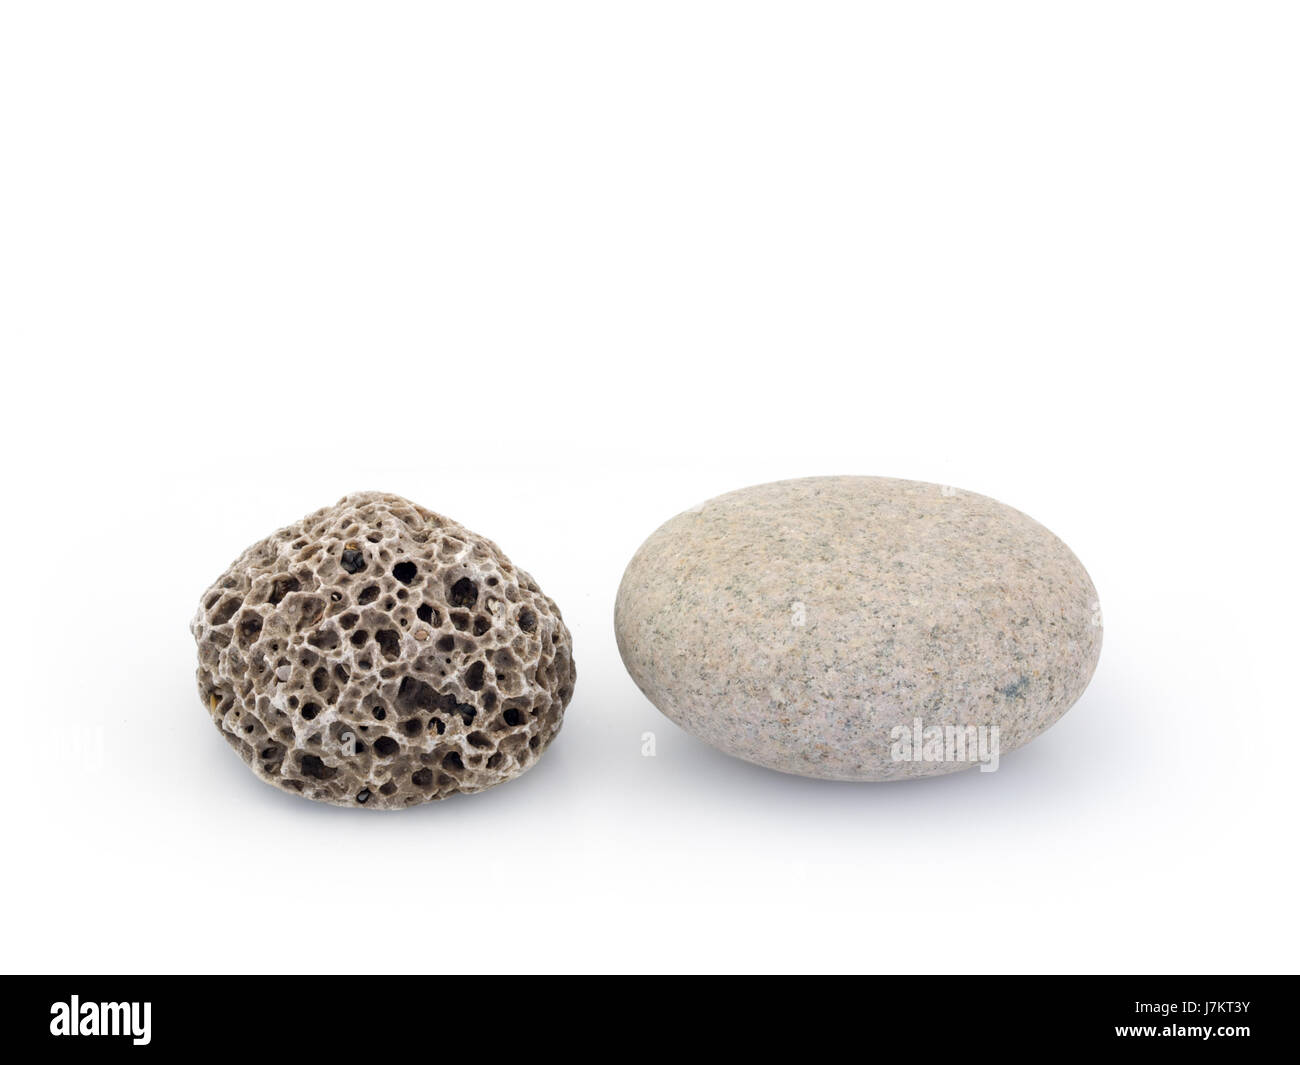
Adjective: smoother
Antonym: rougher